Dictador

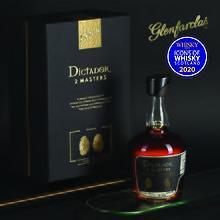
Dictador 2 Masters Glenfarclas

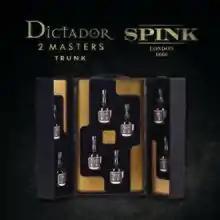
Dictador 2 Masters trunk at SPINK auction

Dictador's product portfolio focuses on aged rums: Dictador 12YO, Dictador 20YO, Dictador XO Perpetual and Dictador XO Insolent.